History of Salt Lake City

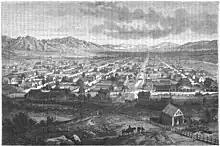
Salt Lake City in 1862

The California Gold Rush brought many people through the city on their way to seek fortunes. Salt Lake, which was at the cross-roads of the westward trek, became a vital trading point for speculators and prospectors traveling through. They came with goods from the East, such as clothing and other manufactured items, trading with the local farmers for fresh livestock and crops.